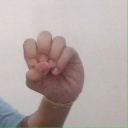
अक्षर: उ